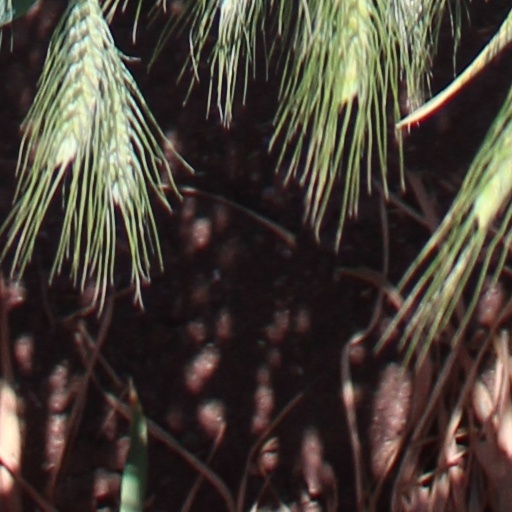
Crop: wheat